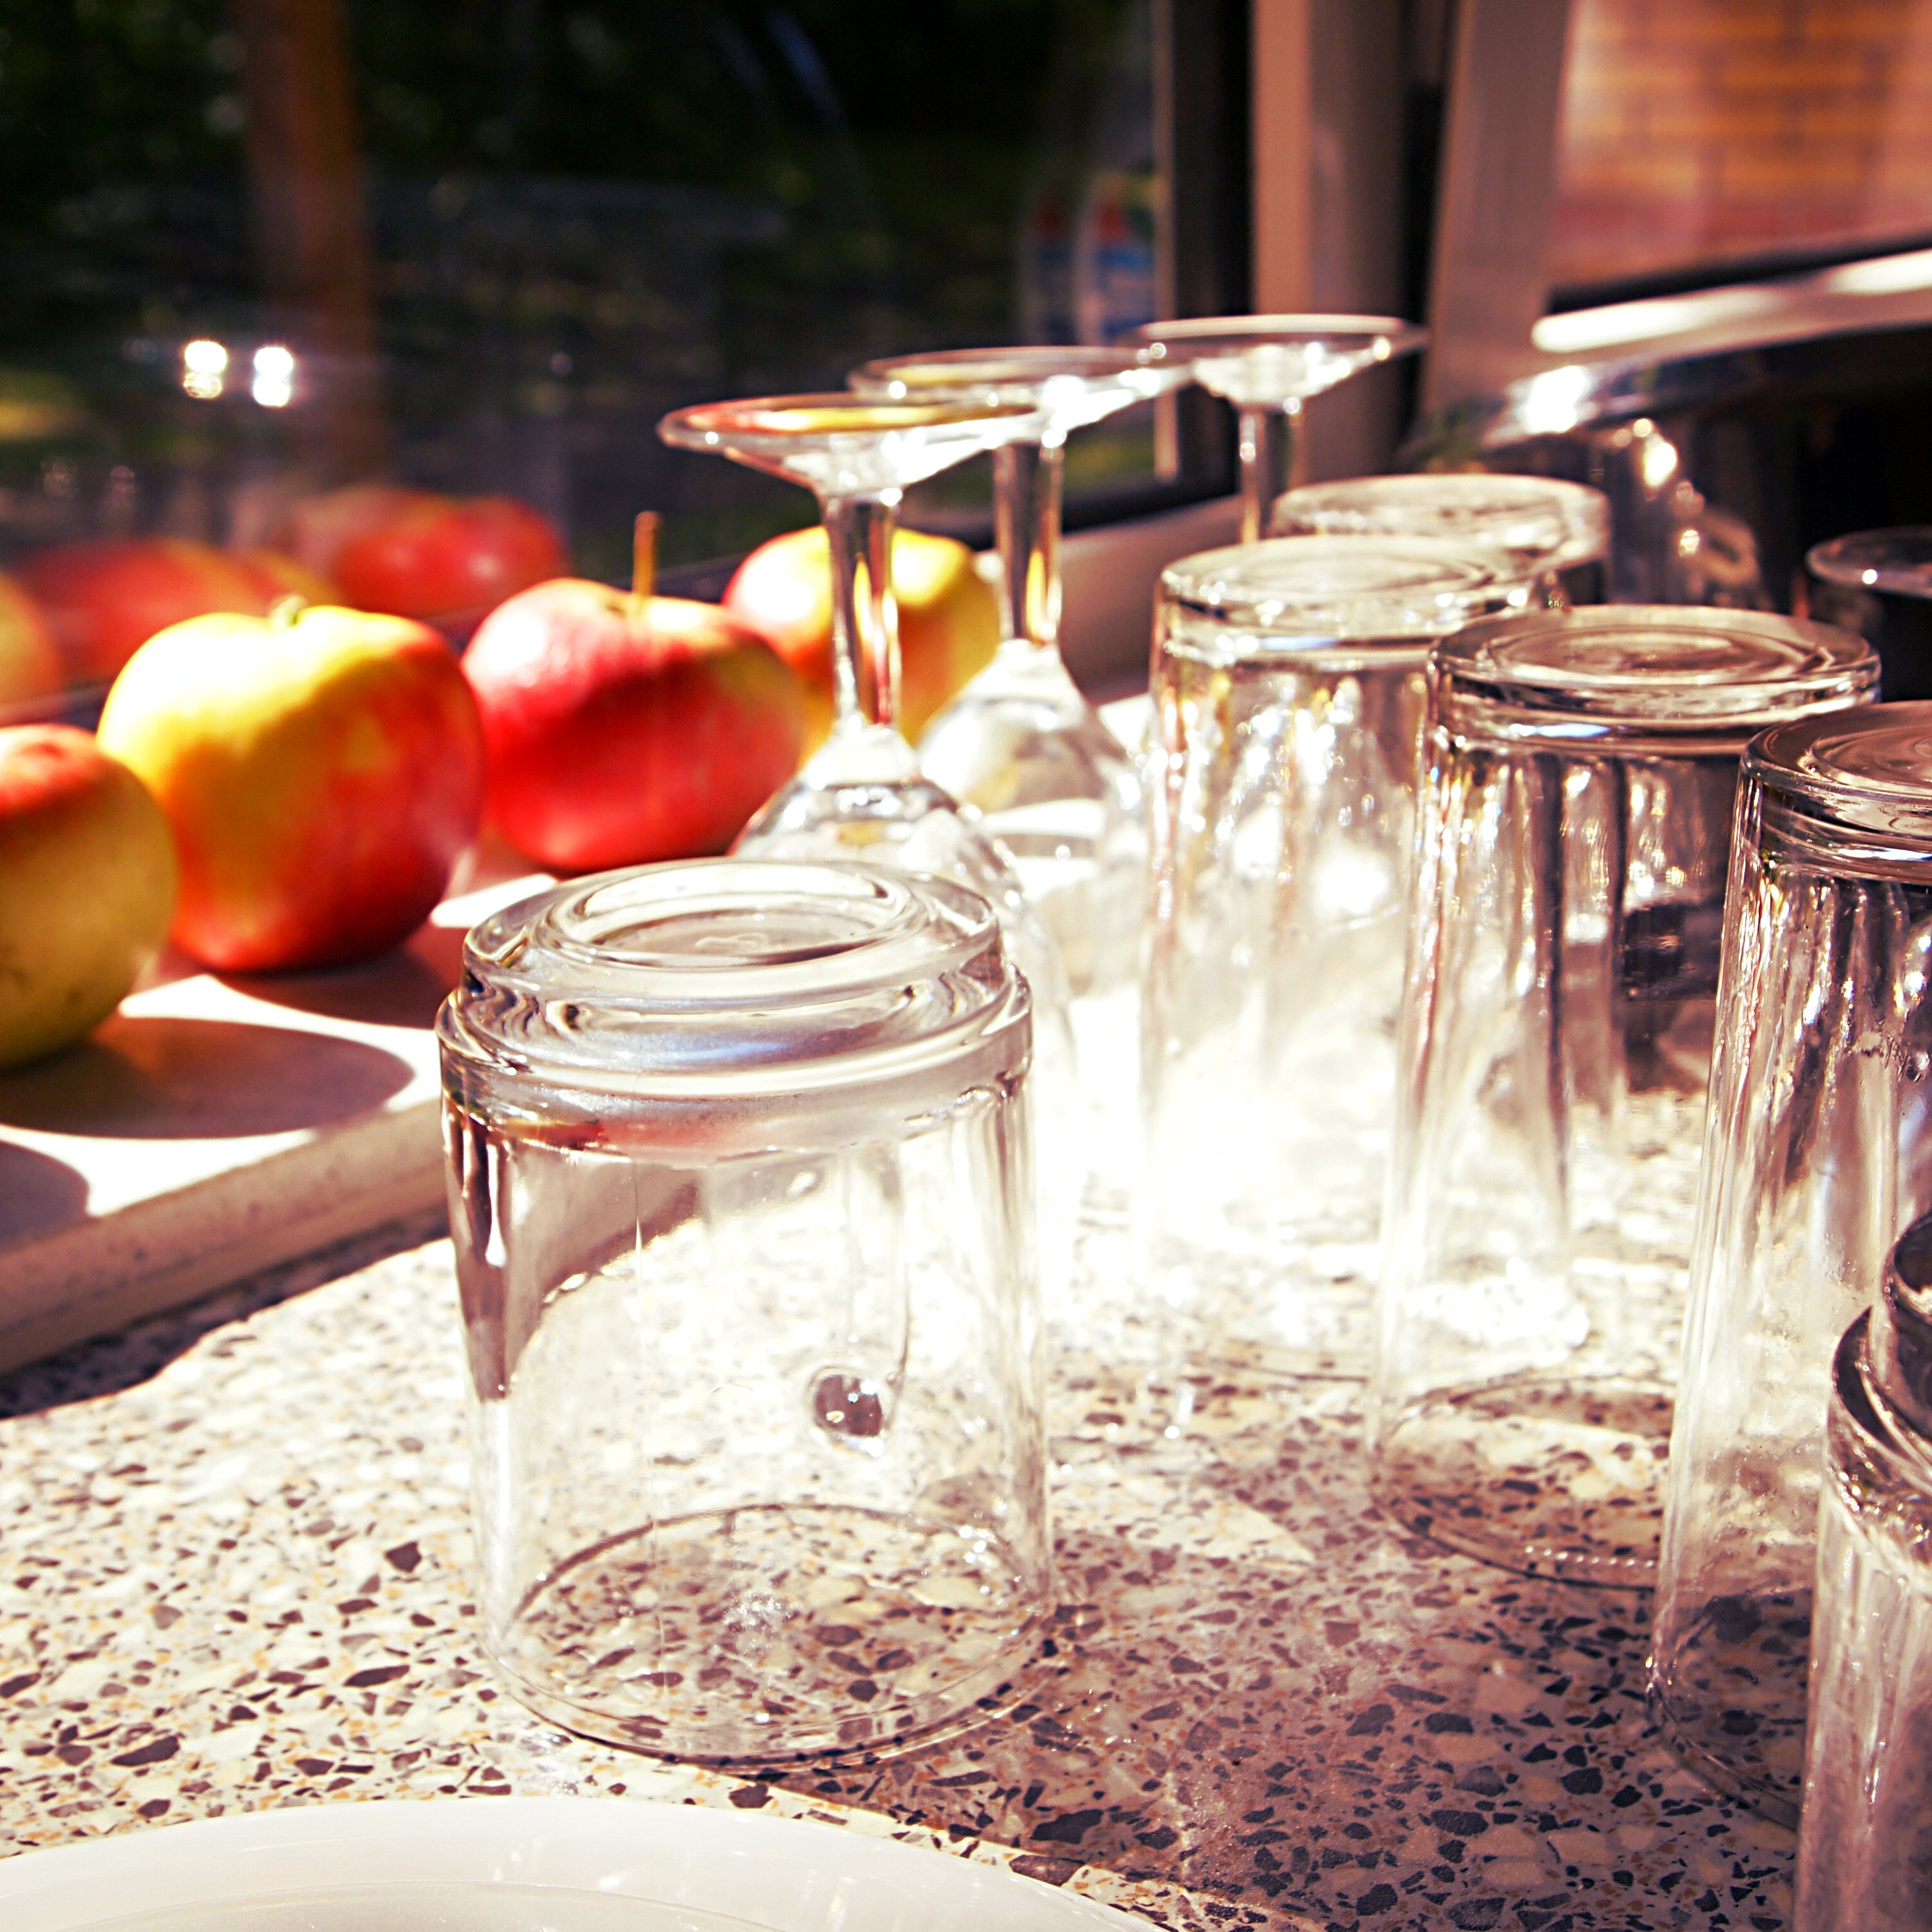
sunlight, window, glass, restaurant, summer, meal, drink, window sill, countertop, drying, apples